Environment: real
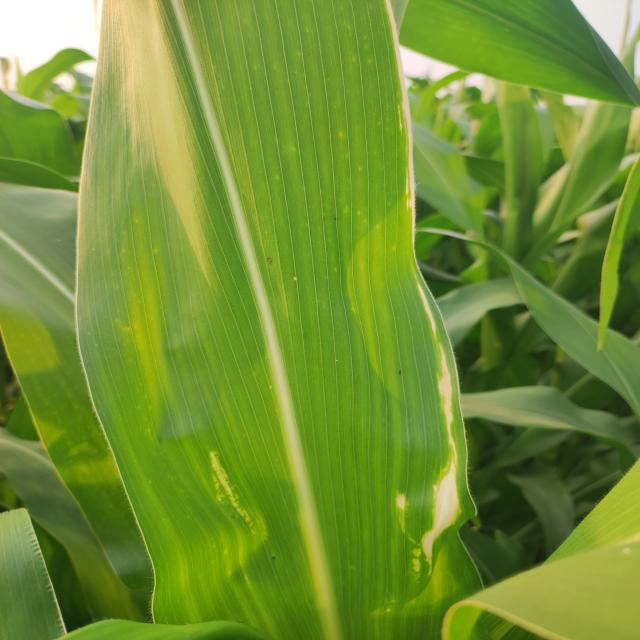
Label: northern_corn_leaf_blight